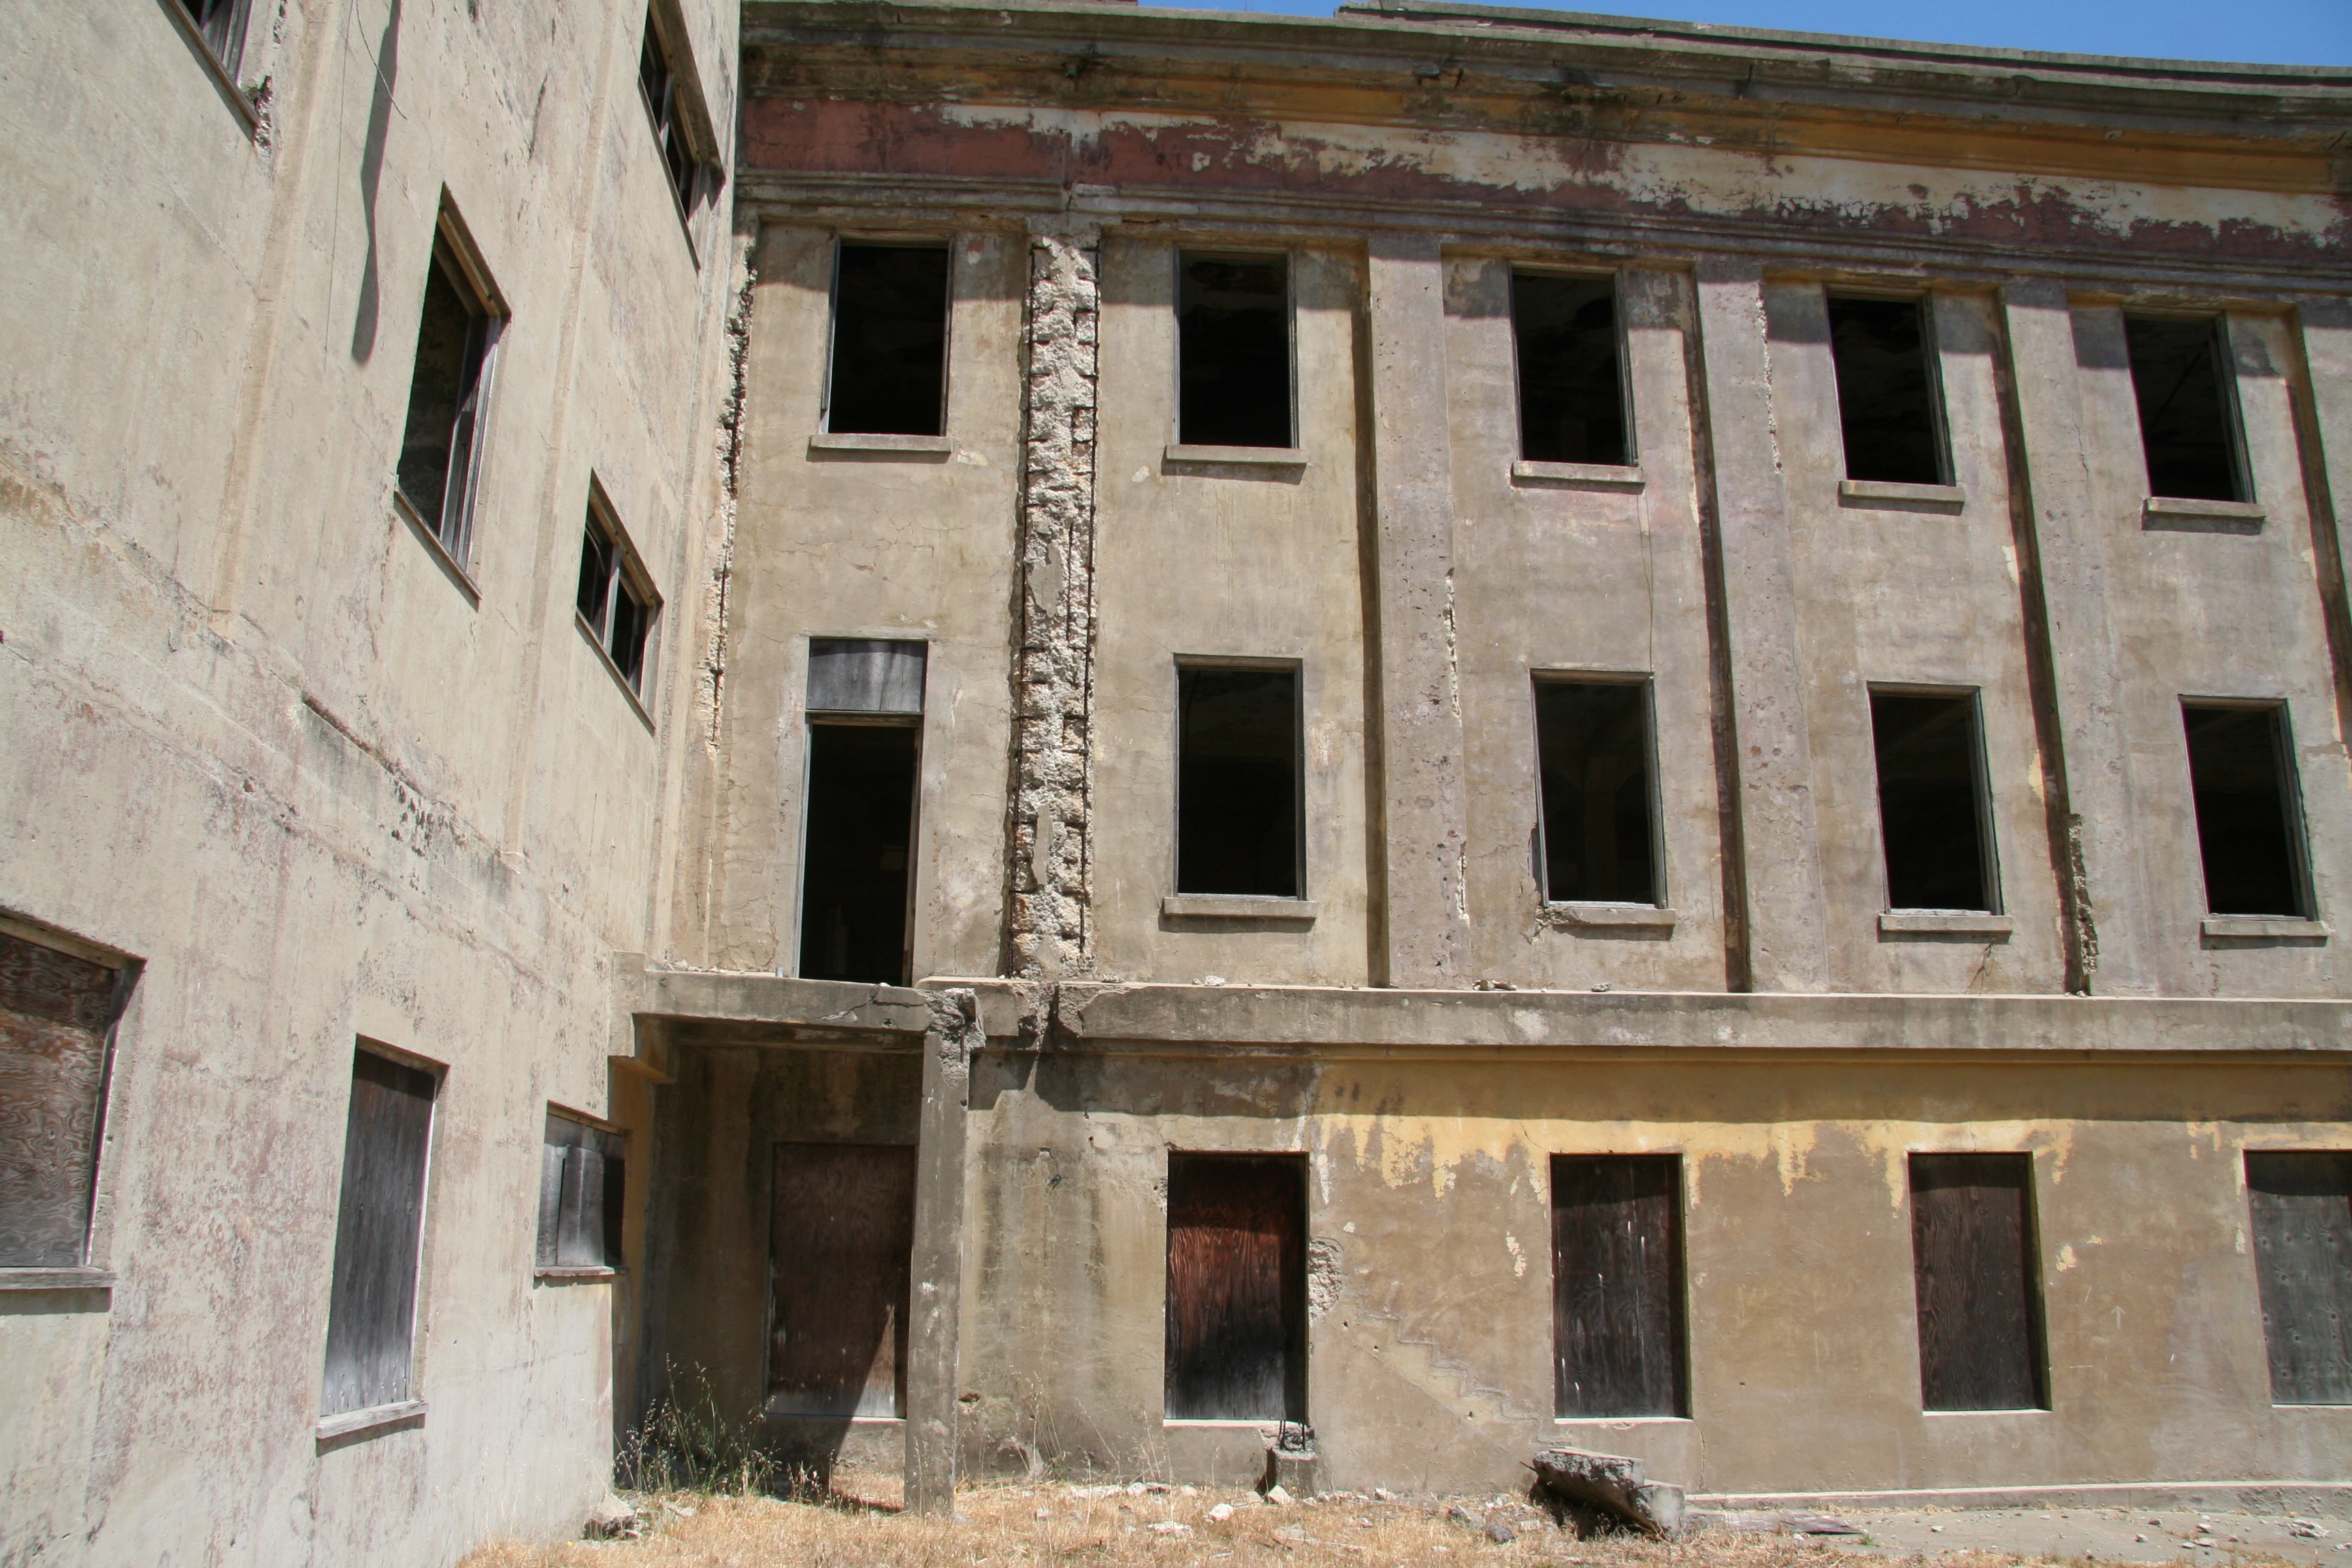
architecture, window, building, column, facade, abandoned, brick, ruins, synagogue, history, brickwork, apocalypse, ancient rome, ancient history, ancient roman architecture